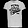
Label: T - shirt / top